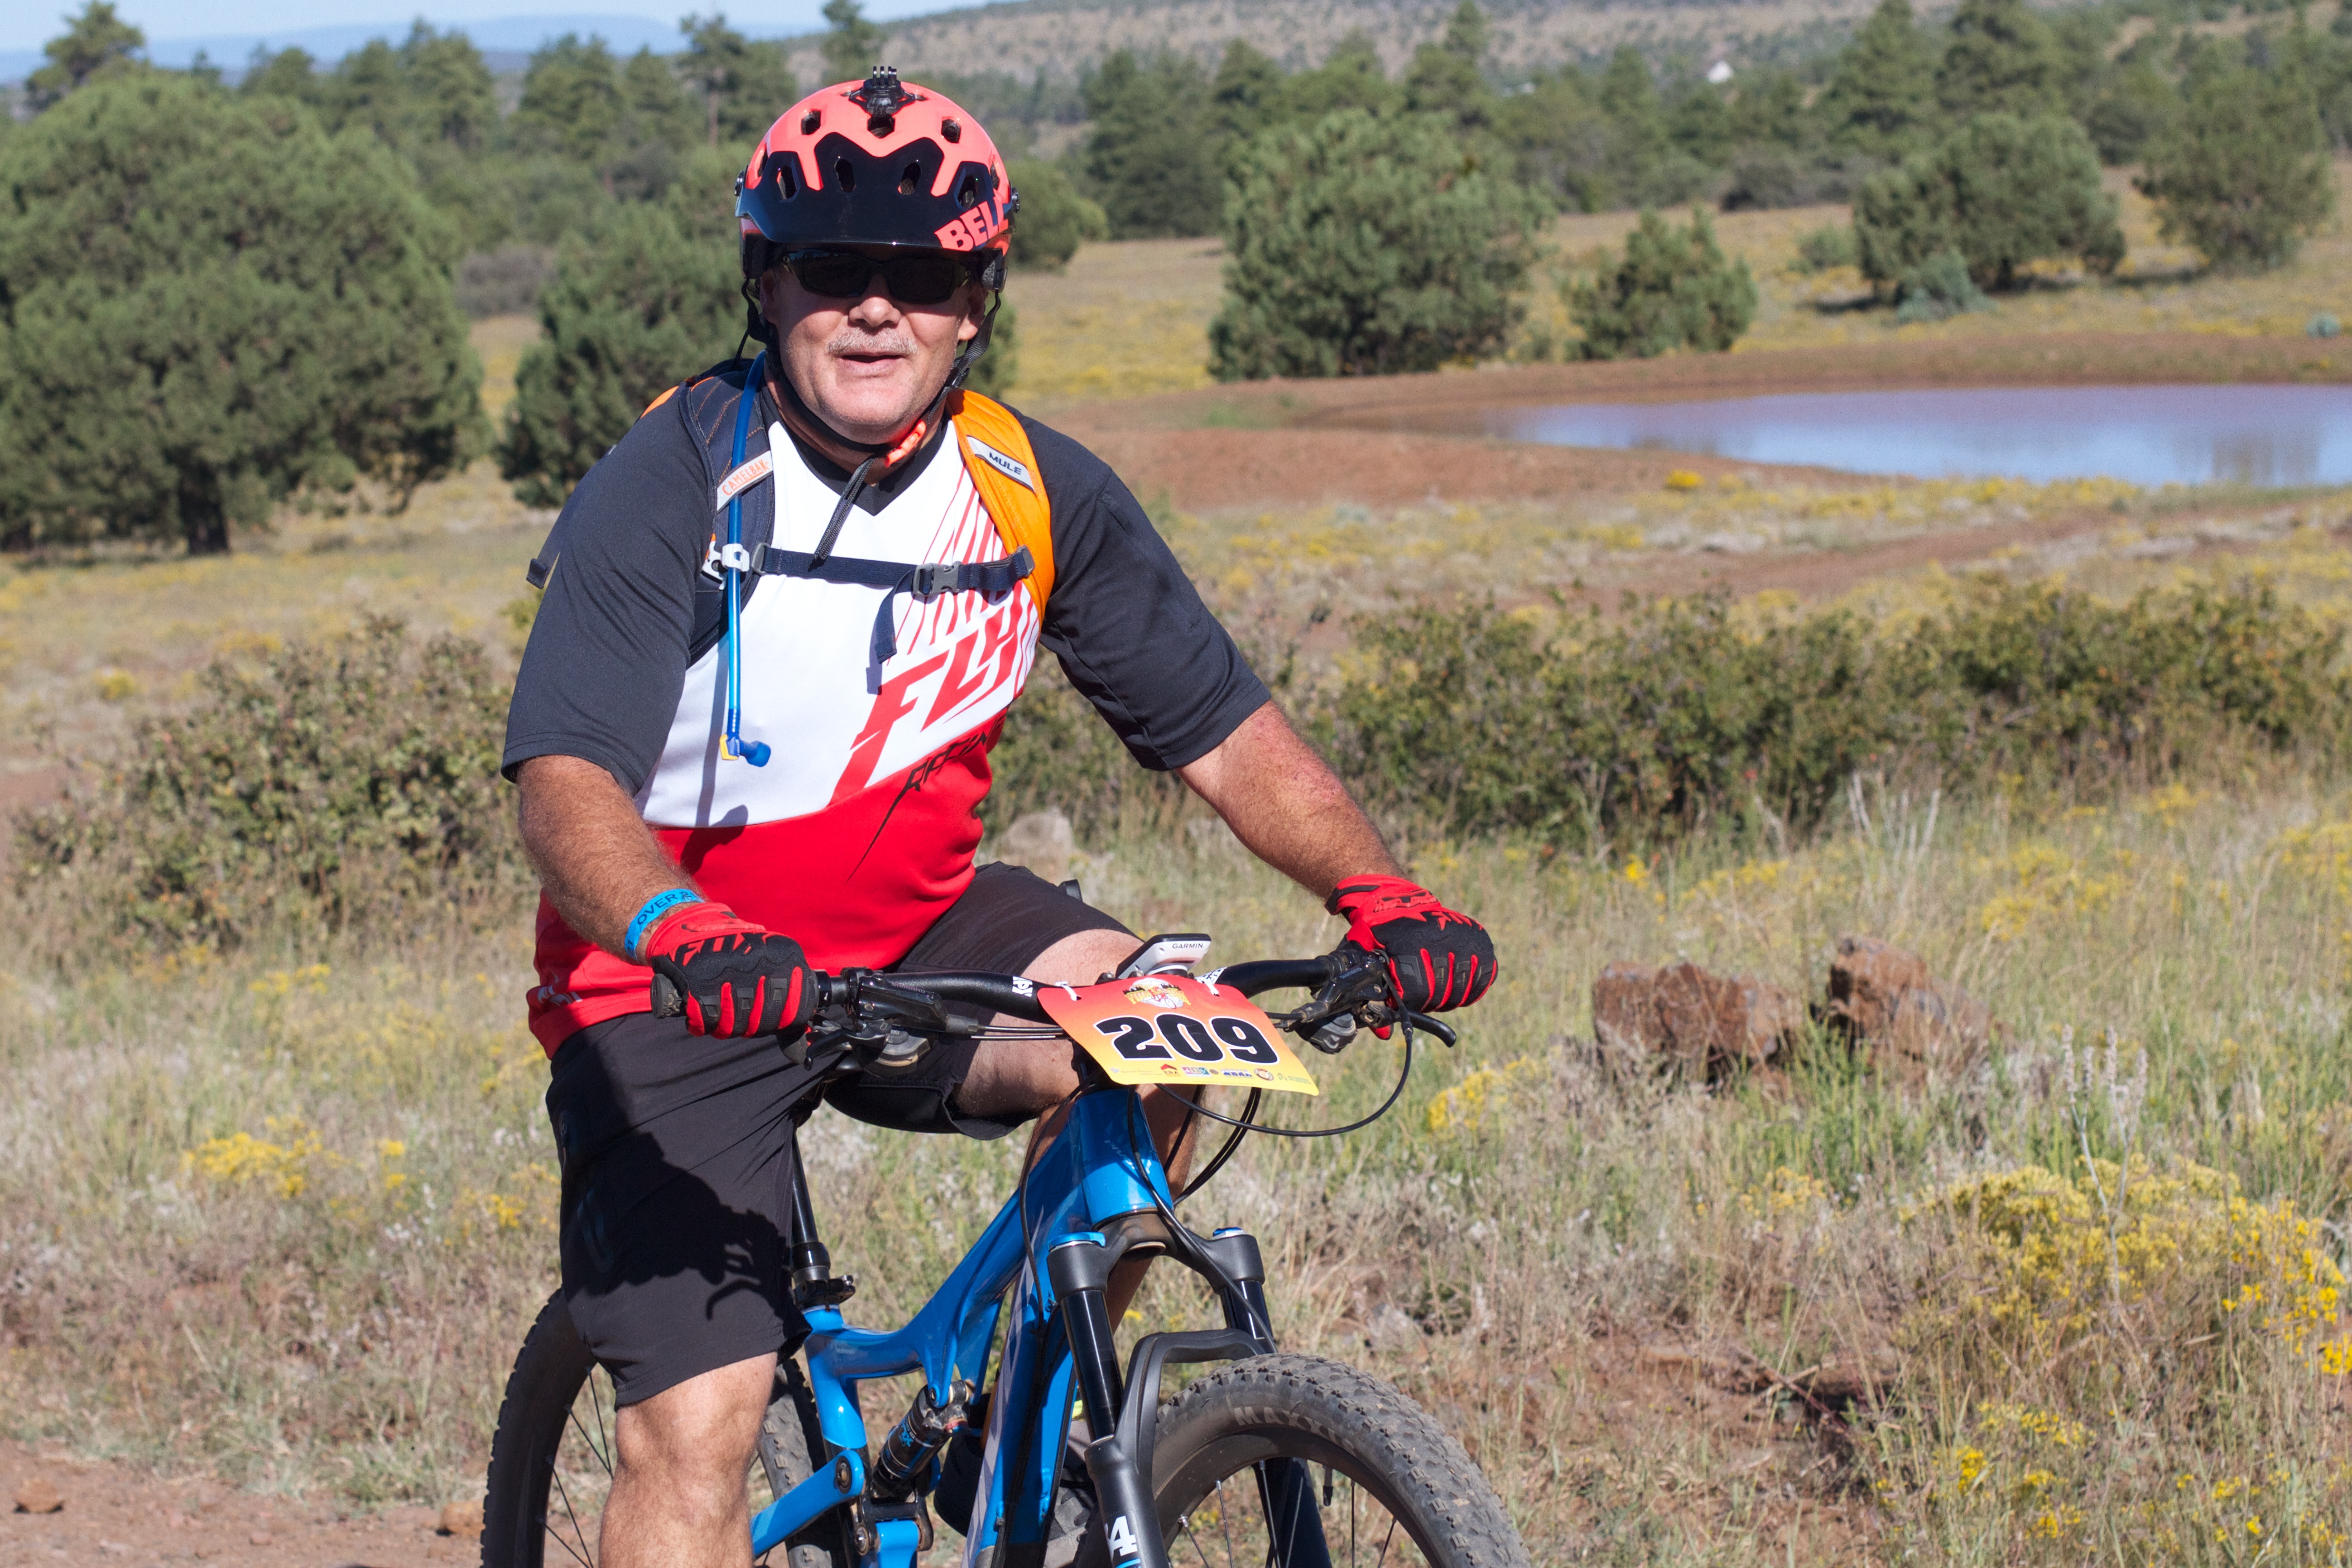
bicycle, vehicle, extreme sport, sports equipment, mountain bike, cycling, race, sports, fotr, freeride, mountain biking, road cycling, cycle sport, cyclo cross, bicycle racing, downhill mountain biking, endurance sports, duathlon, mountain bike racing, cross country cycling